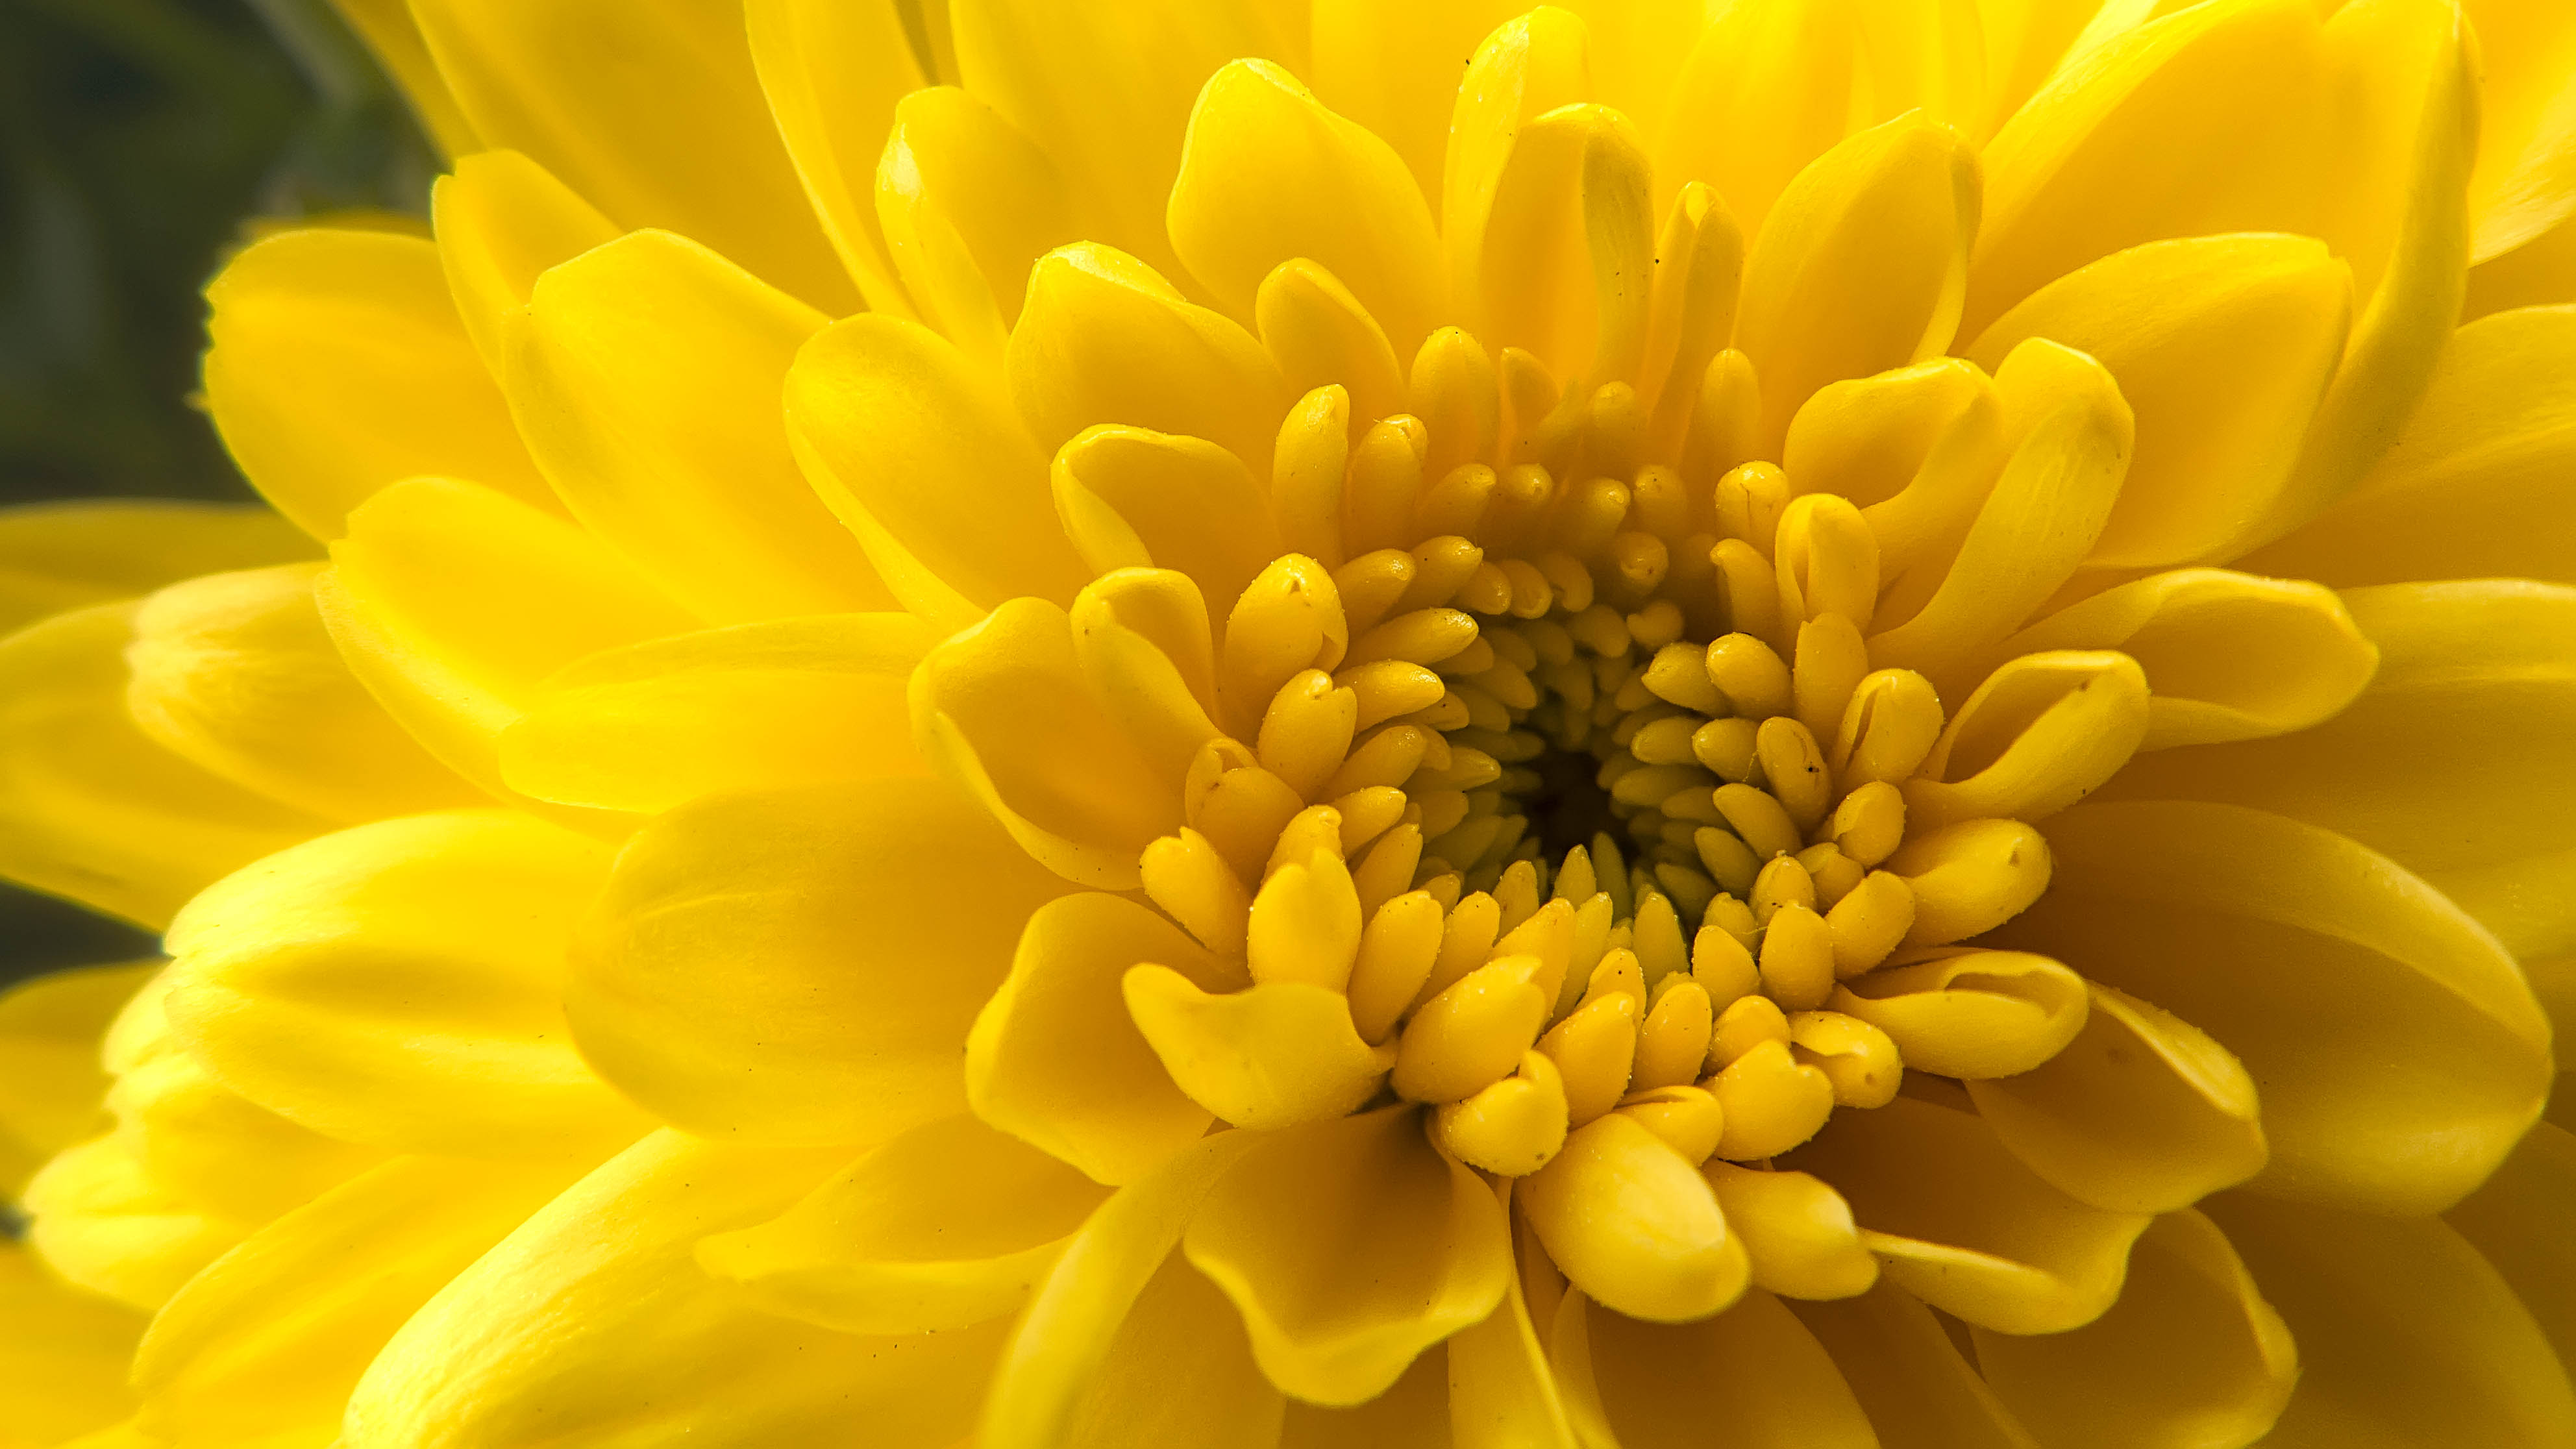
flower, petal, pollen, macro, yellow, flora, close up, lumix, panasonic, dmc, lx7, panasoniclumixdmclx7, mum, chrysanthemum, mums, macro photography, daisy family, annual plant, computer wallpaper, chrysanths